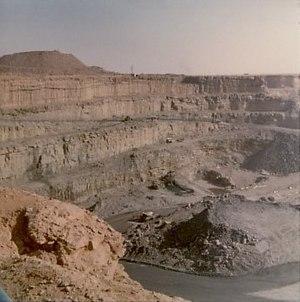
Le Niger est un pays d'Afrique subsaharienne dont l’économie repose avant tout sur l'agriculture, qui représente 50 % du PIB. L'industrie y est peu représentée, l'extraction et le traitement du minerai d'uranium constituant sa principale source de revenus. Le pays connait un taux de croissance moyen significatif sur les 10 dernières années, mais il reste l'un des plus pauvres du monde avec un PIB de 2 $ par jour par habitant.
Agadez est la région qui couvre la partie septentrionale du Niger avec une superficie de 667 799 km², elle est la plus vaste des sept régions du pays.
2008 au Niger - 2009 au Niger - 2010 au Niger - 2011 au Niger - 2012 au Niger
L'exploitation de l'uranium au Niger par le commissariat à l'énergie atomique débute en 1968 à Arlit, puis à Akokan dans les années 1970.
Arlit est une ville de l'Aïr, dans le Sahara au nord du Niger, née en 1969 de la découverte de riches gisements d’uranium exploités depuis lors par la Société des mines de l'Aïr ainsi que la Compagnie minière d’Akouta.